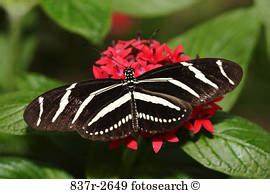
Label: butterfly